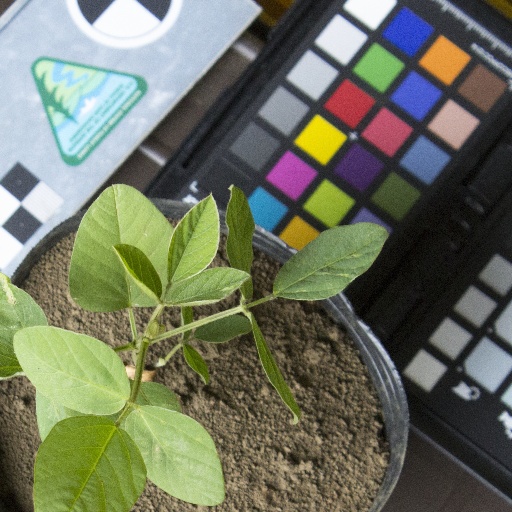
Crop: soybean